Valentini Grammatikopoulou

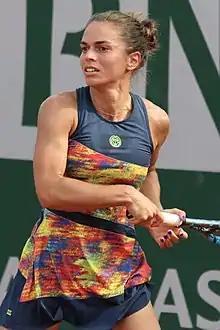
Grammatikopoulou at the 2022 French Open

Valentini Grammatikopoulou (born 9 February 1997) is a Greek tennis player. On 22 August 2022, she reached her best singles ranking of world No. 143. On 15 July 2024, she peaked at No. 97 in the WTA doubles rankings. She has won a singles and a doubles title on the WTA Challenger Tour, and in addition, 15 singles and 34 doubles titles on the ITF Women's Circuit.